Answer in natural language. Considering the relative positions, where is light brown wooden dresser with 10 drawers (highlighted by a blue box) with respect to Pillow (highlighted by a green box)? Choose between the following options: left or right
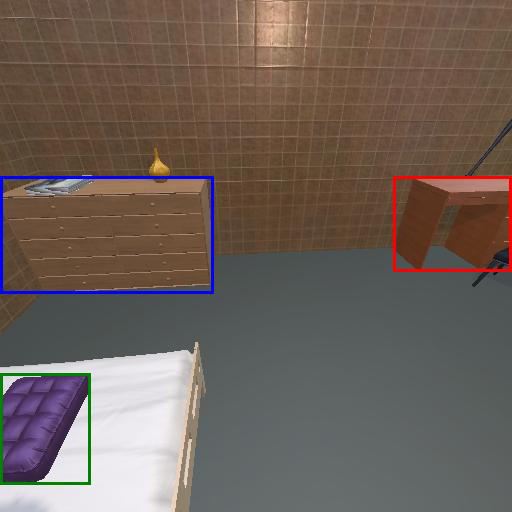
<answer>left</answer>